Manzanar

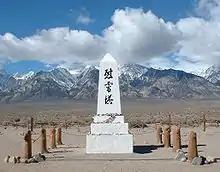
Monument at Manzanar cemetery, 2002

Most of the adults were employed at Manzanar to keep the camp running. In order for the camps to be self-sufficient, the adults were employed in a variety of jobs to supply the camp and the military. Jobs included clothing and furniture manufacturing, farming and tending orchards, military manufacturing such as camouflage netting and experimental rubber, teaching, civil service jobs such as police, fire fighters, and nursing, and general service jobs operating stores, beauty parlors, and a bank.